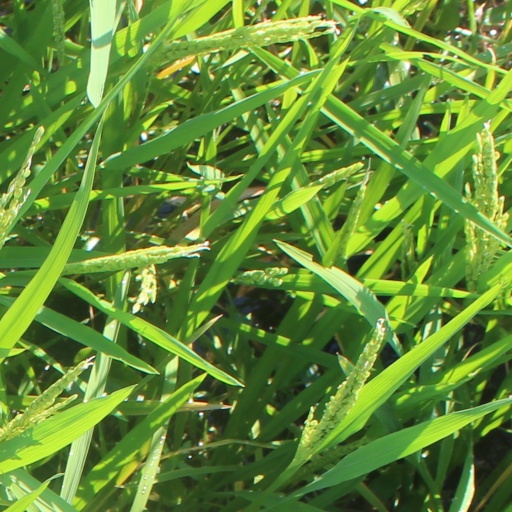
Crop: rice